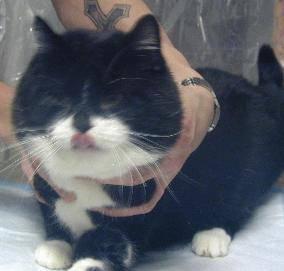
cat